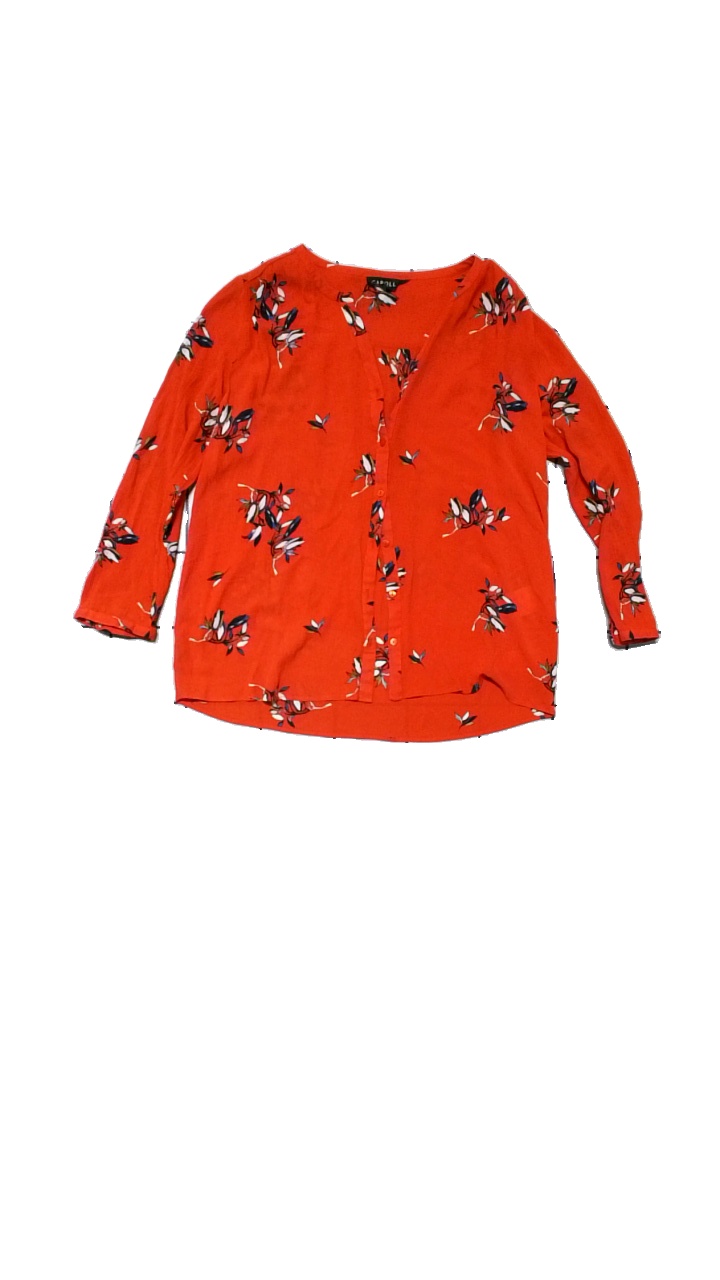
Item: Blouse (Ladies)
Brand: Caroll
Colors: Multicolor, Red, White
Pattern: Floral print
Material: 100% viscose
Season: All
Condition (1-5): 4
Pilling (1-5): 2
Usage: Reuse
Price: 50-100